Aircraft spotting

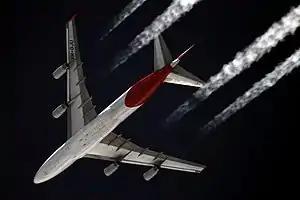
A Qantas Boeing 747-400 flying over Starbeyevo, Moscow at an altitude of about . The photographer used a telescope and 2x Barlow lens in order to take this photo from the ground.

Spotters use equipment such as ADS-B decoders to track the movements of aircraft. The two most famous devices used are the AirNav Systems RadarBox and Kinetic Avionics SBS series. Both of them read and process the radar data and show the movements on a computer screen. Another tool that spotters can use are apps such as FlightRadar24 or Flightaware, where they can look at arrival and departure schedules and track the location of aircraft that have their transponder on. Most of the decoders also allow the exporting of logs from a certain route or airport.